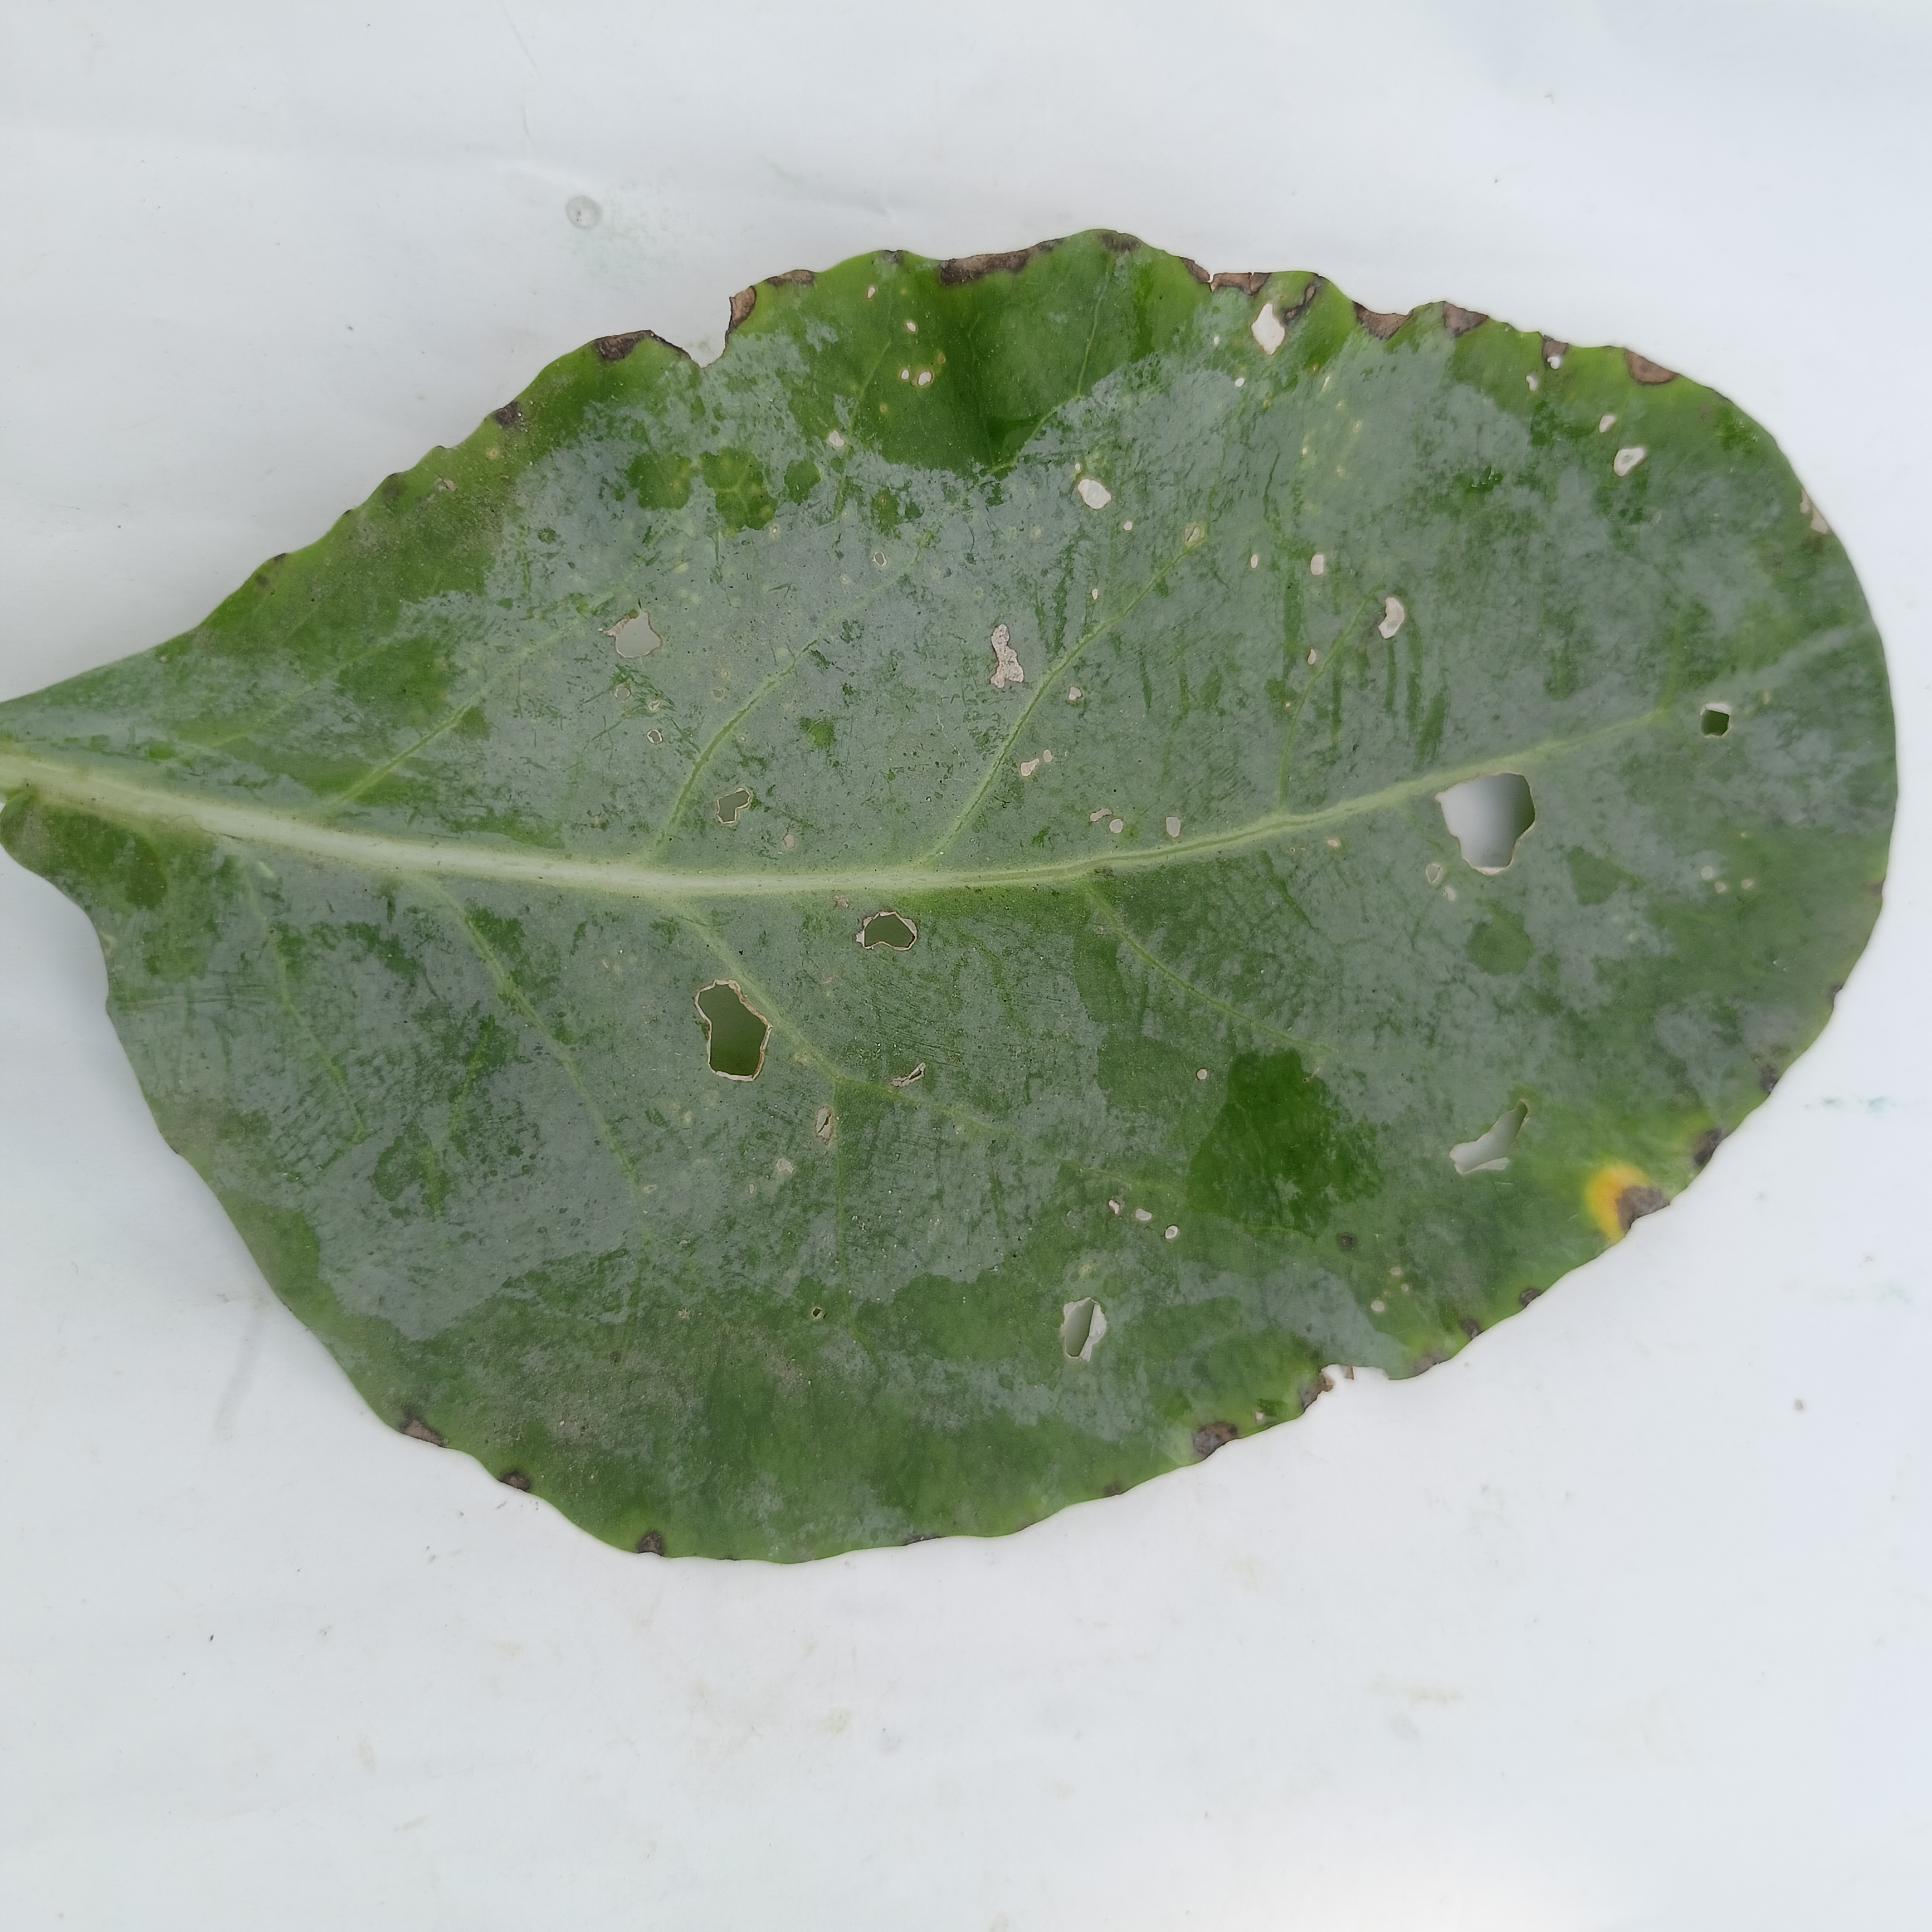
Label: Insect Hole